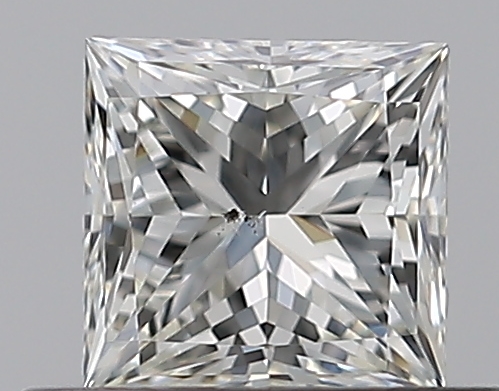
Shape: princess
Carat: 0.5
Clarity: SI1
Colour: J
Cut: EX
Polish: EX
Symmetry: EX
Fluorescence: N
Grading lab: GIA
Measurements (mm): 4.32 x 4.28 x 3.13